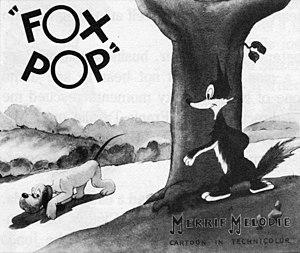
Fox Pop est un dessin animé Merrie Melodies des studios Warner Bros. réalisé par Chuck Jones. Le cartoon a paru le 5 septembre 1942. Il met en vedette un personnage de renard roux.